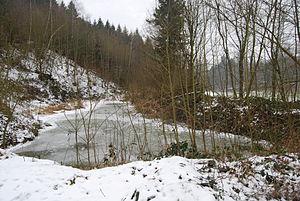
Dintikon est une commune suisse du canton d'Argovie, située dans le district de Lenzbourg.